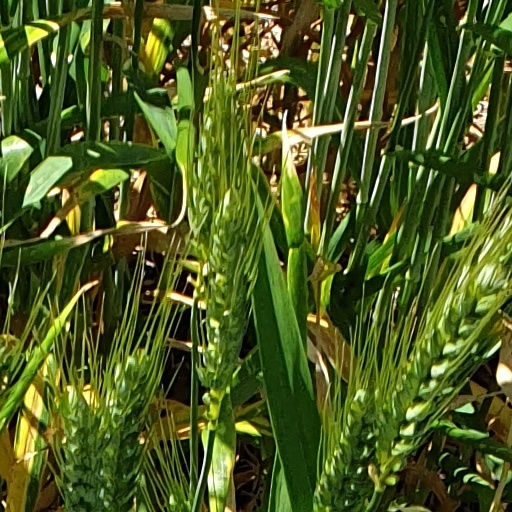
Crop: wheat